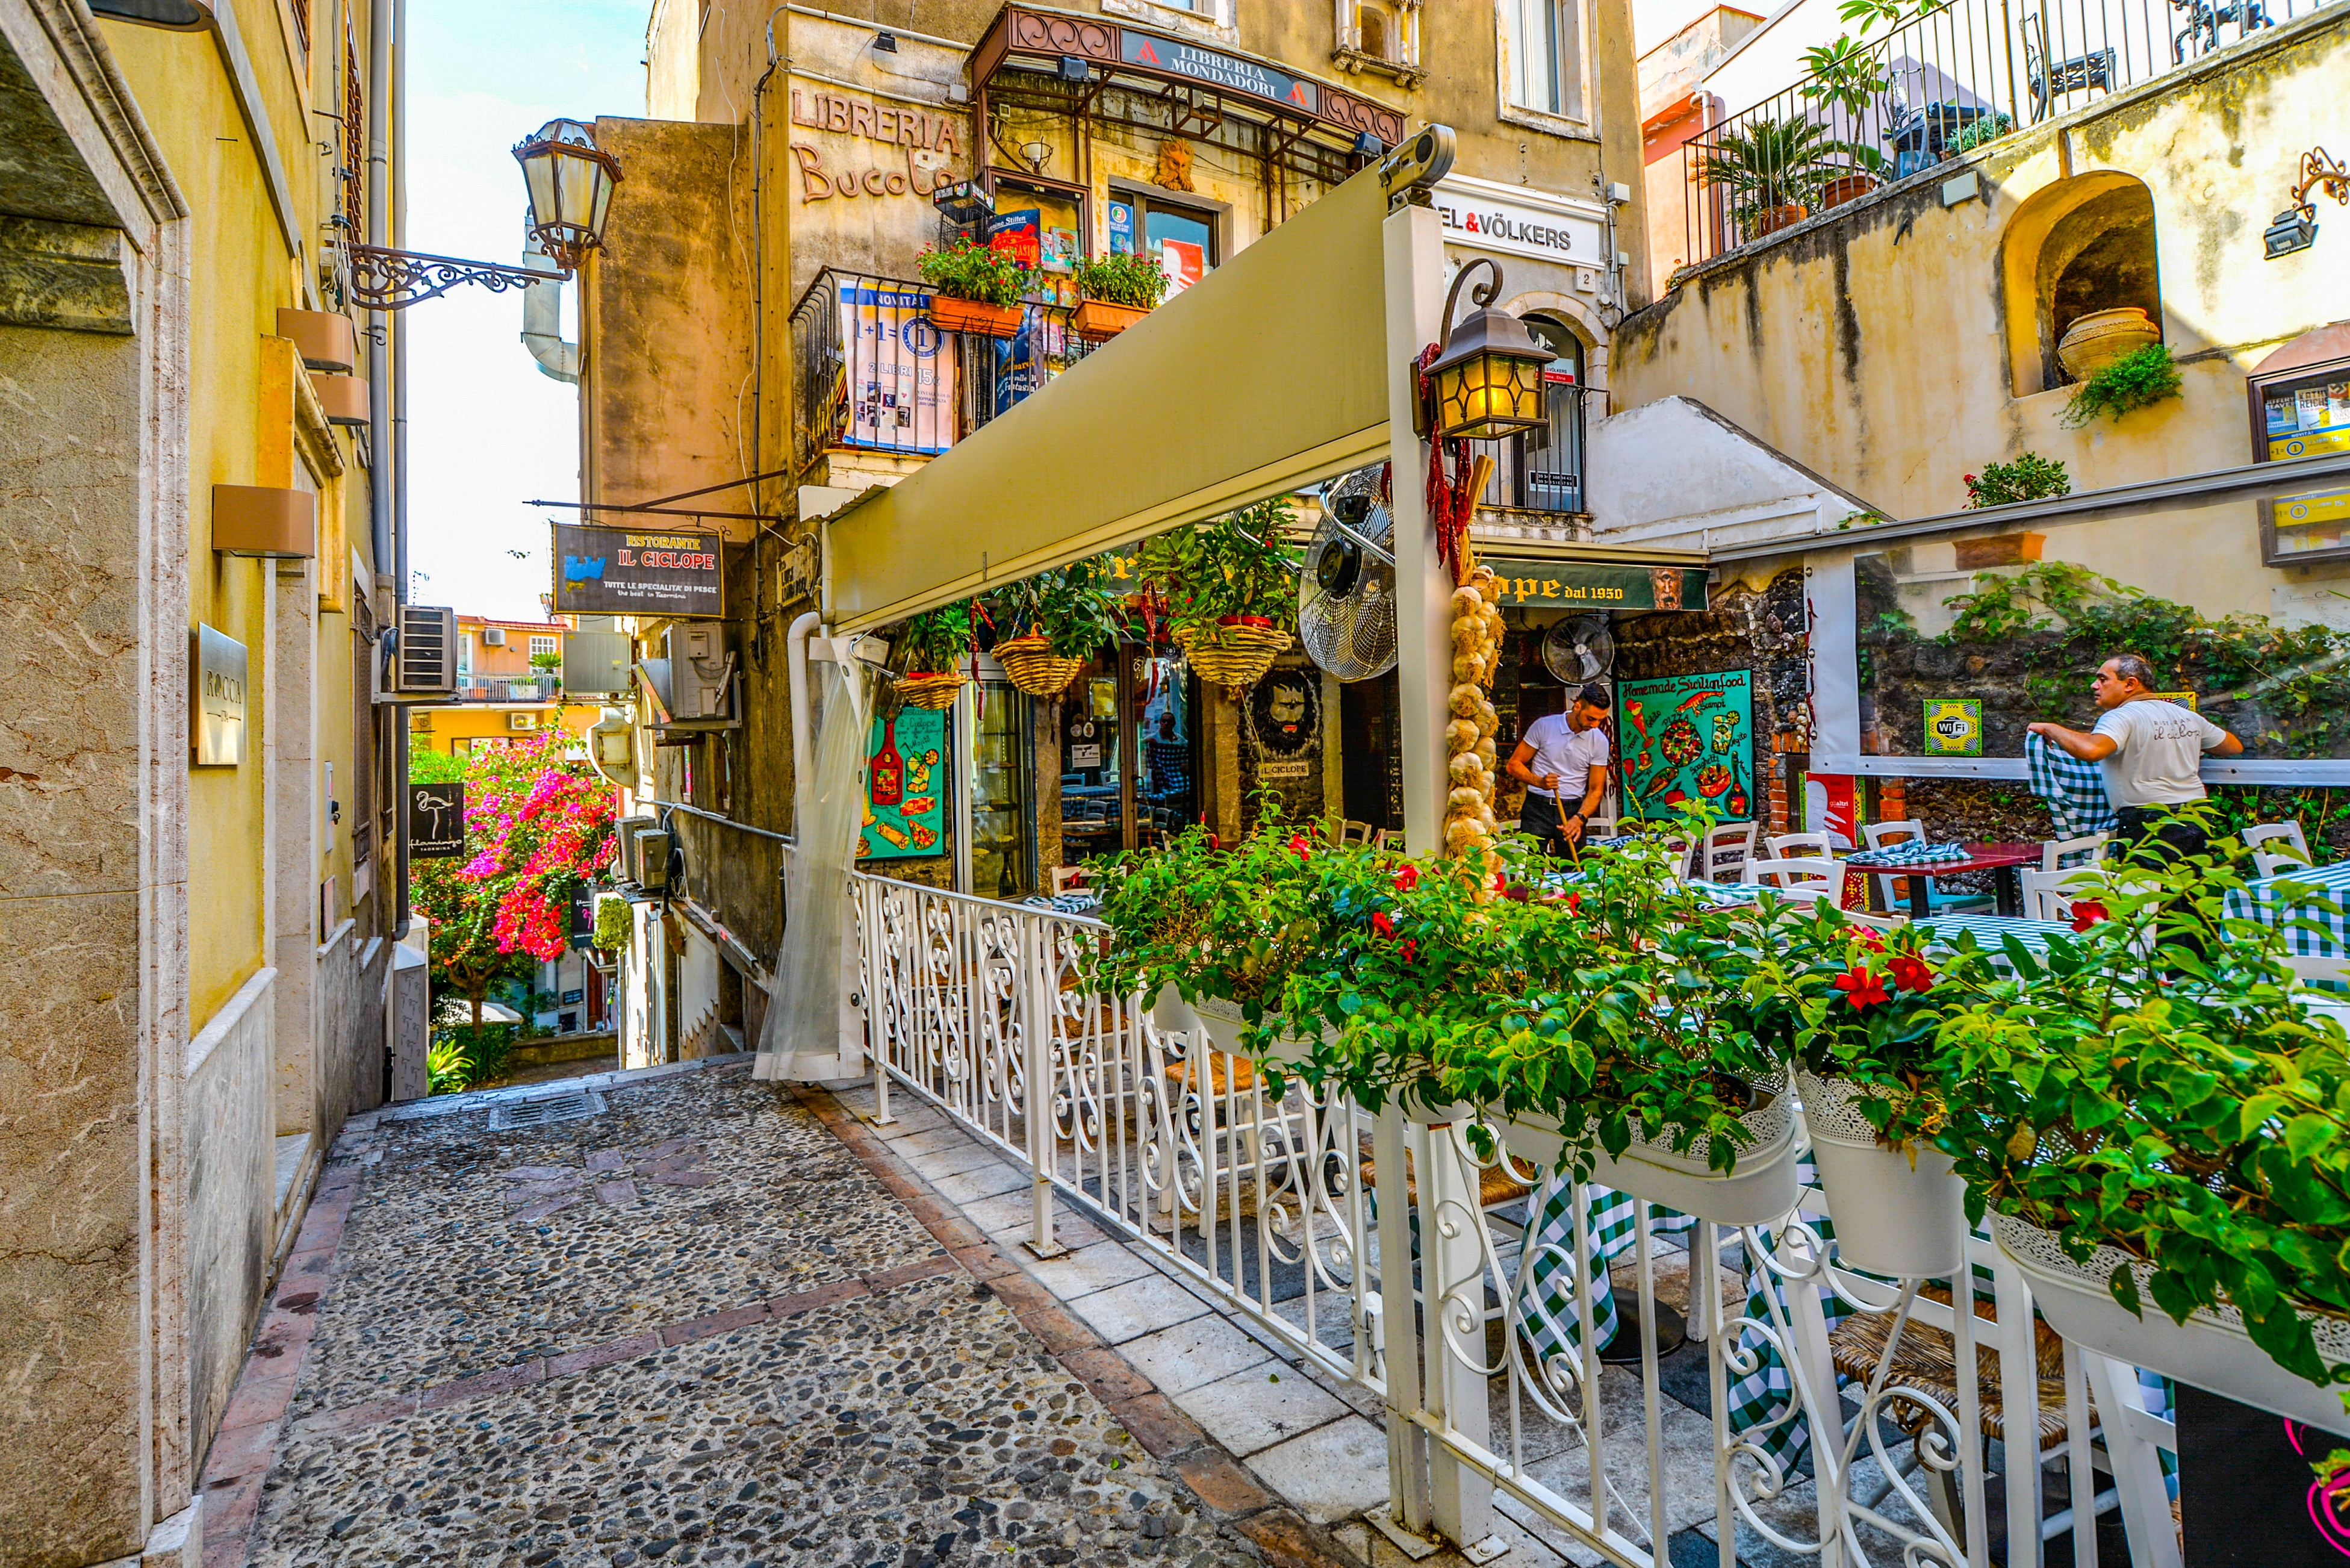
outdoor, cafe, road, street, flower, town, restaurant, alley, city, village, italy, sicily, taormina, neighbourhood, sicilian, urban area, human settlement